Althorp

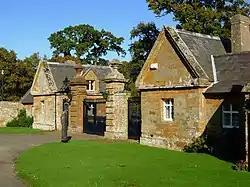
Althorp Park gateway

In total, Althorp estate contains 28 listed buildings and structures, of which nine are planting stones, dotted around the park. Two are Grade I listed, including the main house; two are Grade II* listed, including the stable block and Gardener's House, Althorp, and the remainder have a Grade II designation, mainly garden screens, gates and gateways aside from the planting stones.